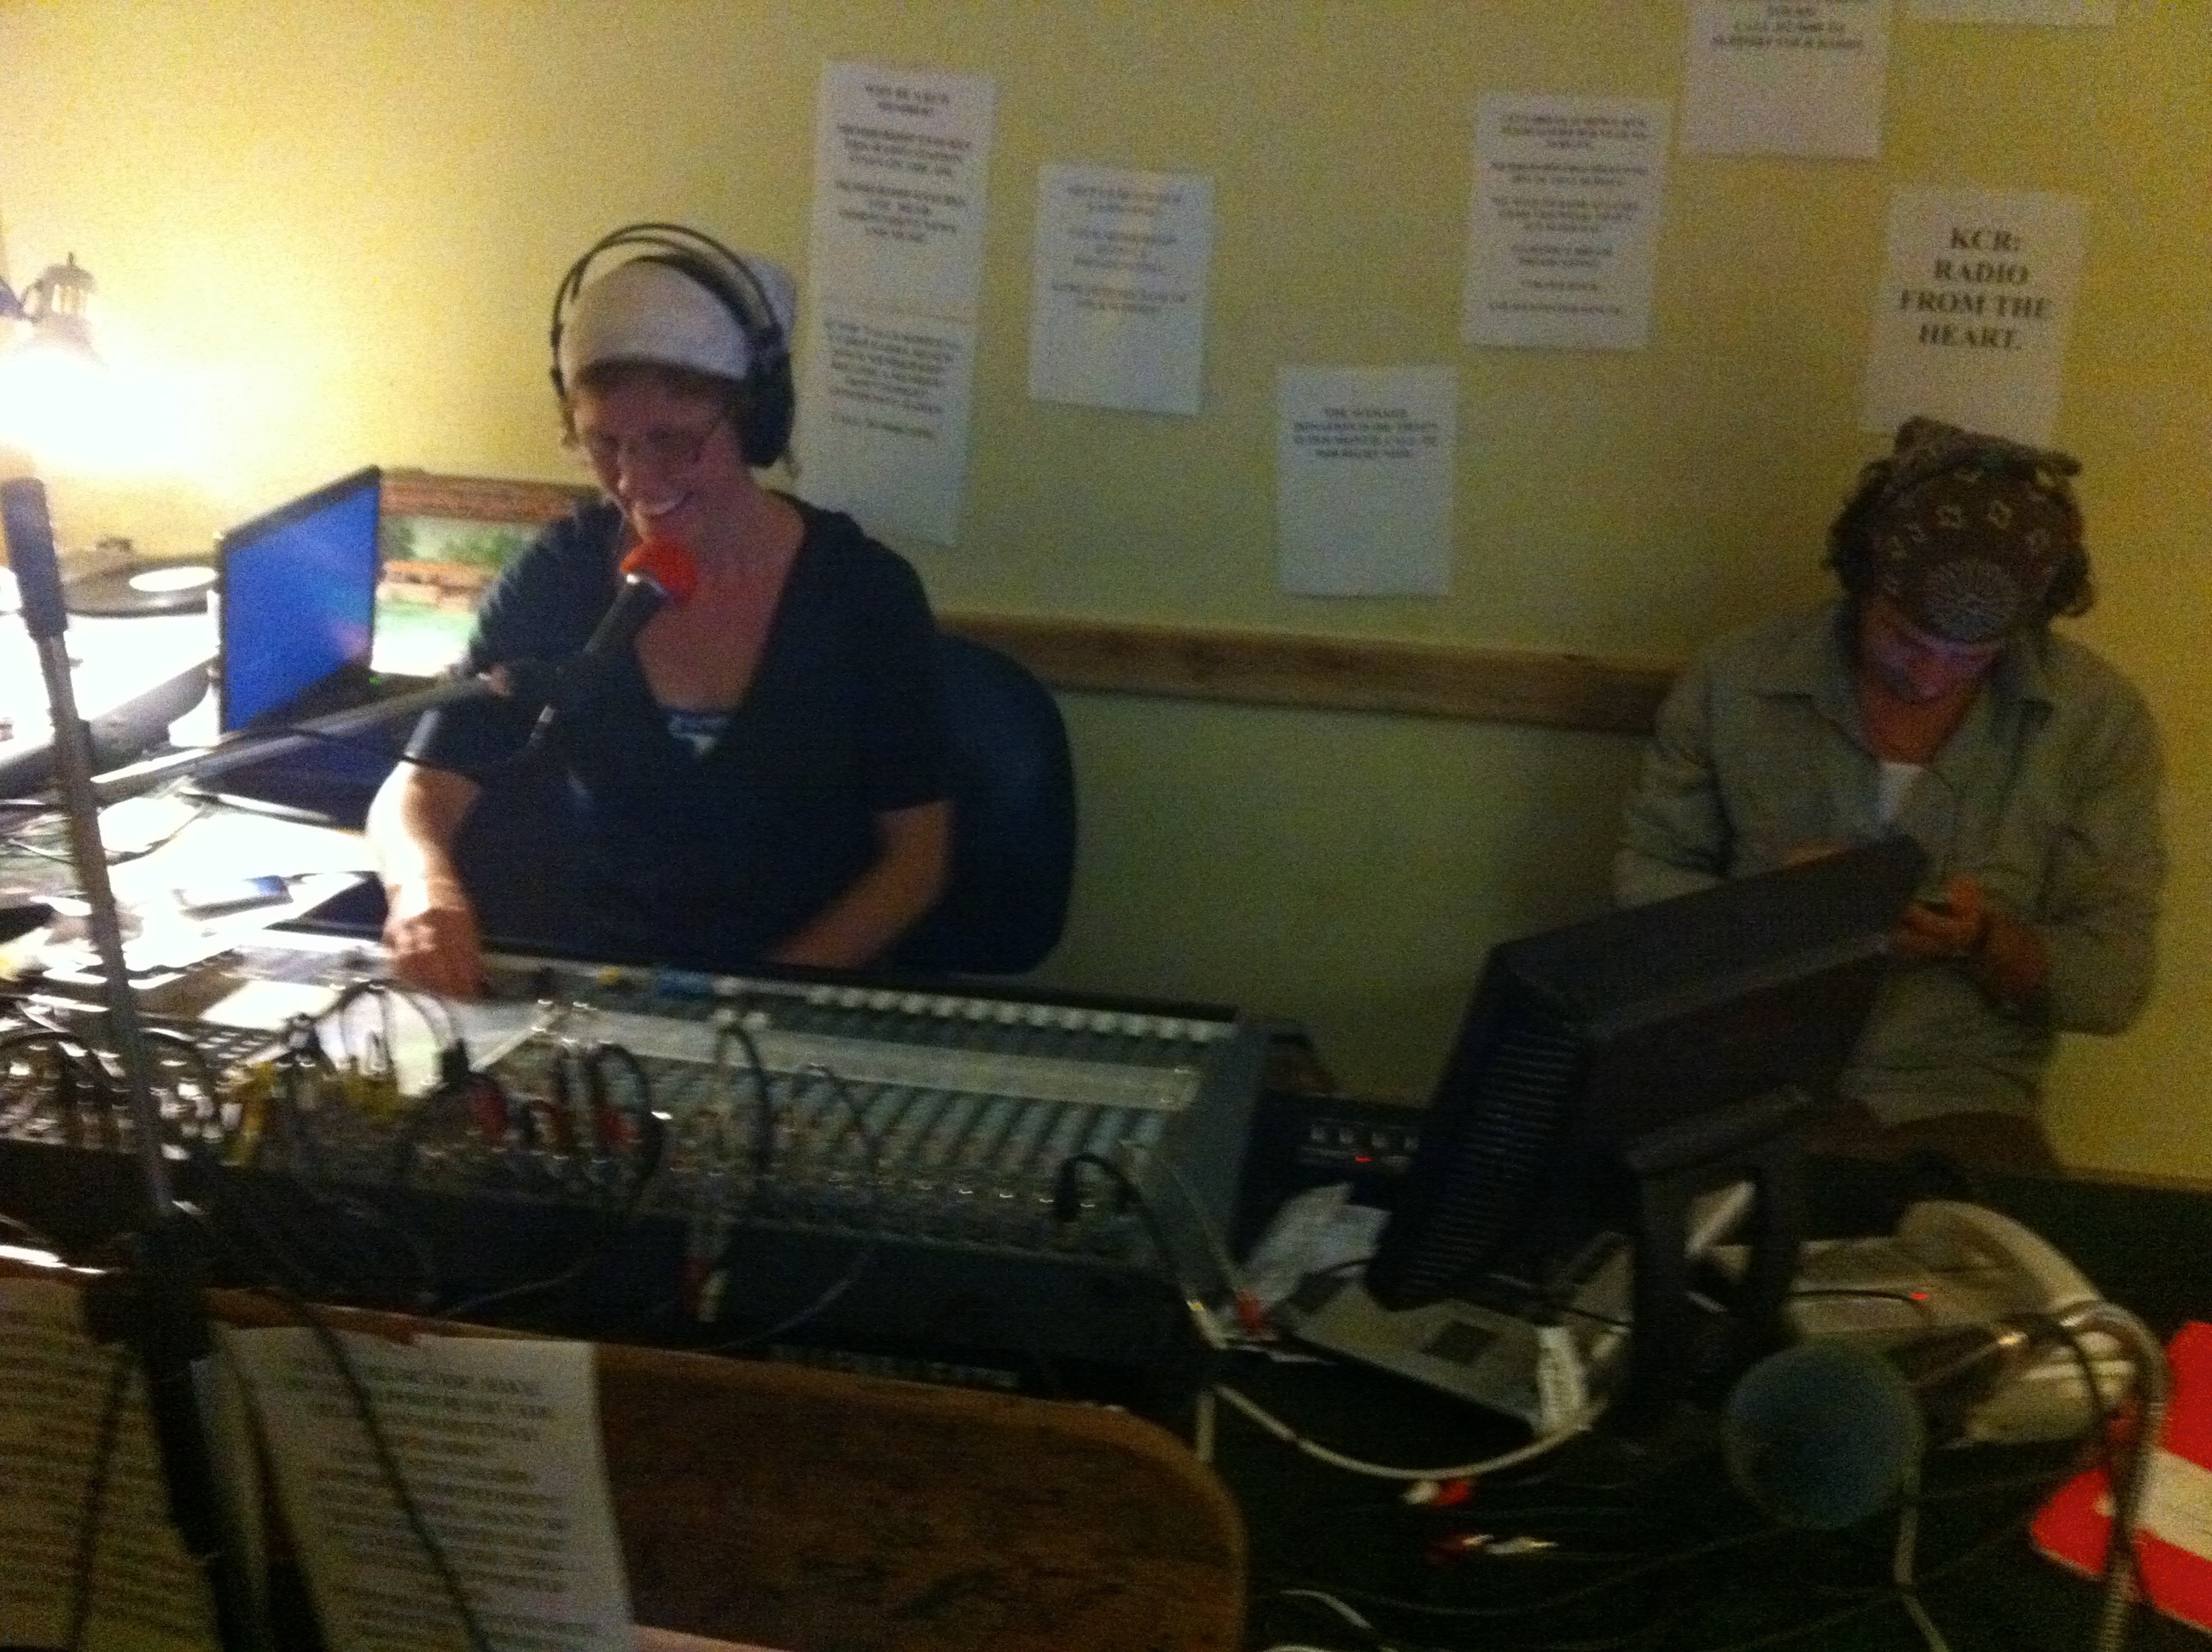
ds106radio, etug, audio engineer